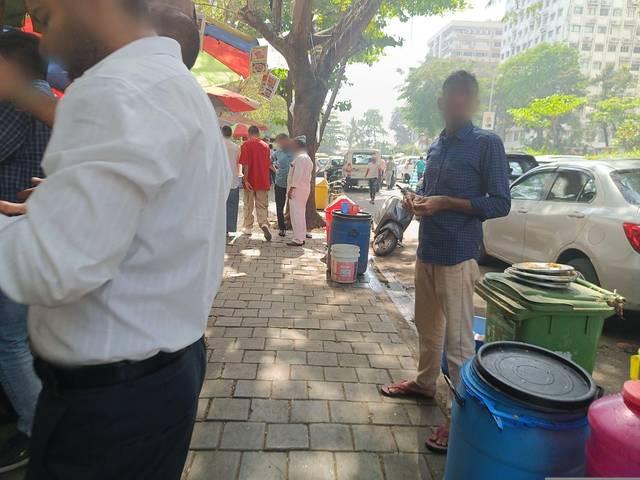
Region: India
Coordinates: 18.925, 72.822